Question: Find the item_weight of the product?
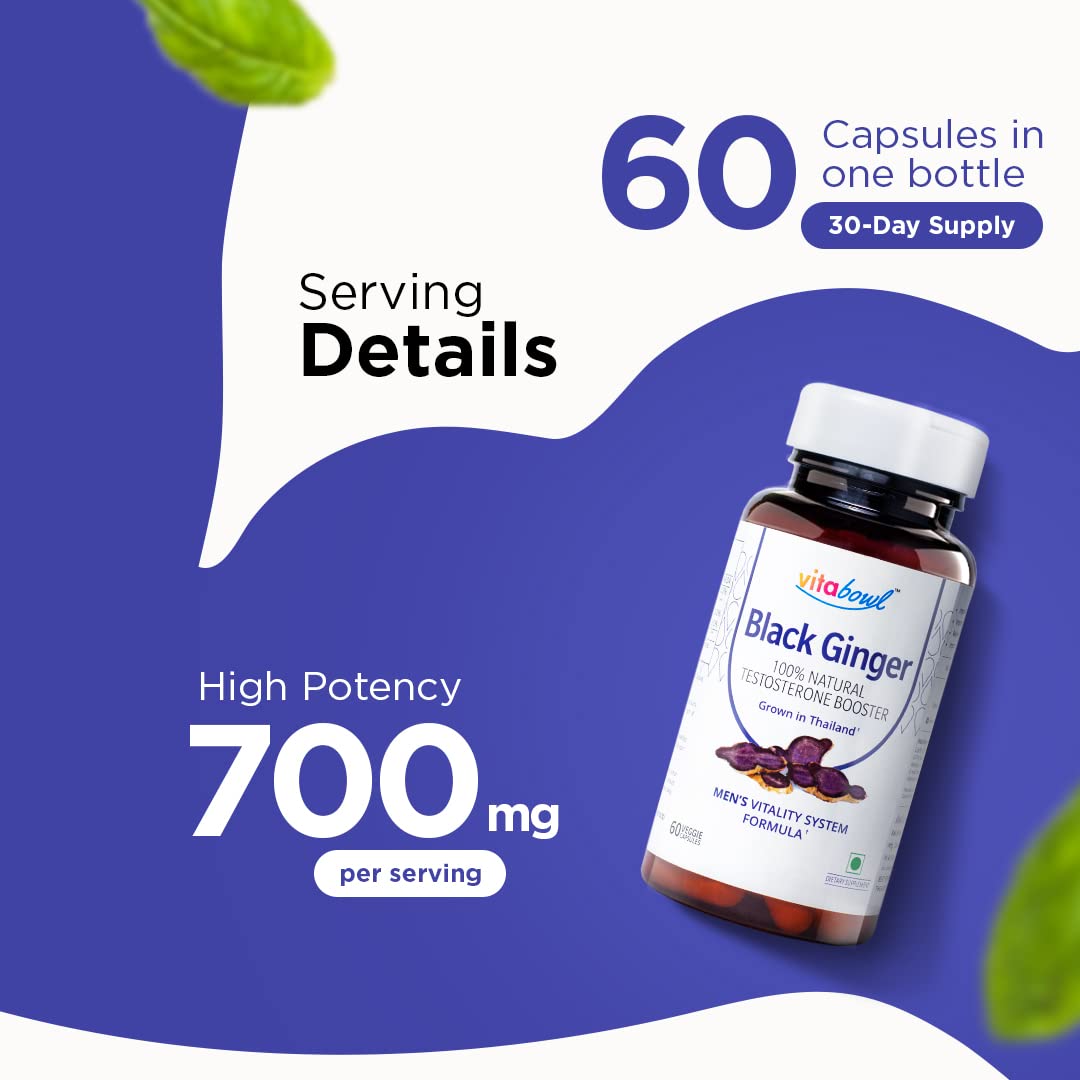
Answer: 60.0 ounce